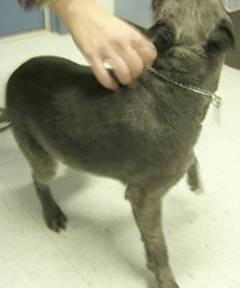
dog